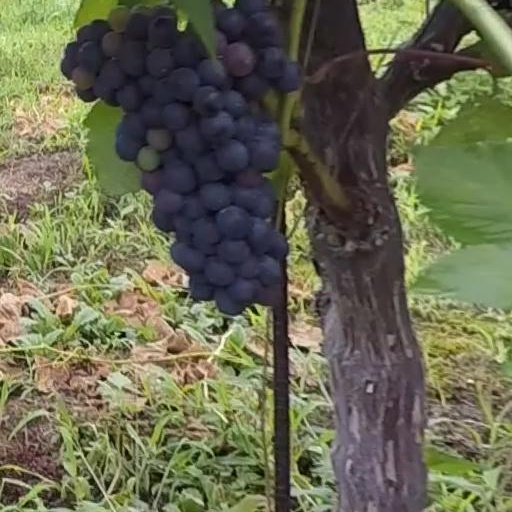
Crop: grape